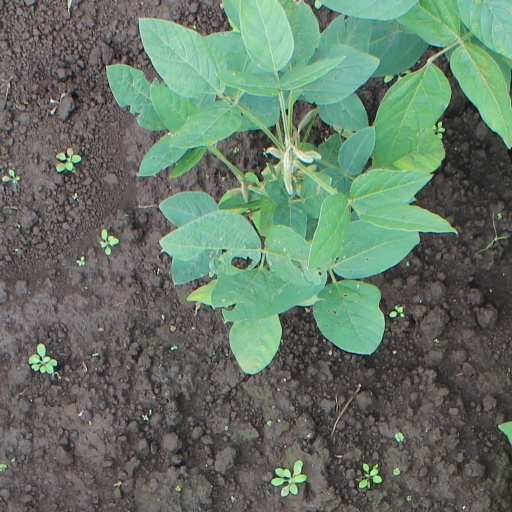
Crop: soybean